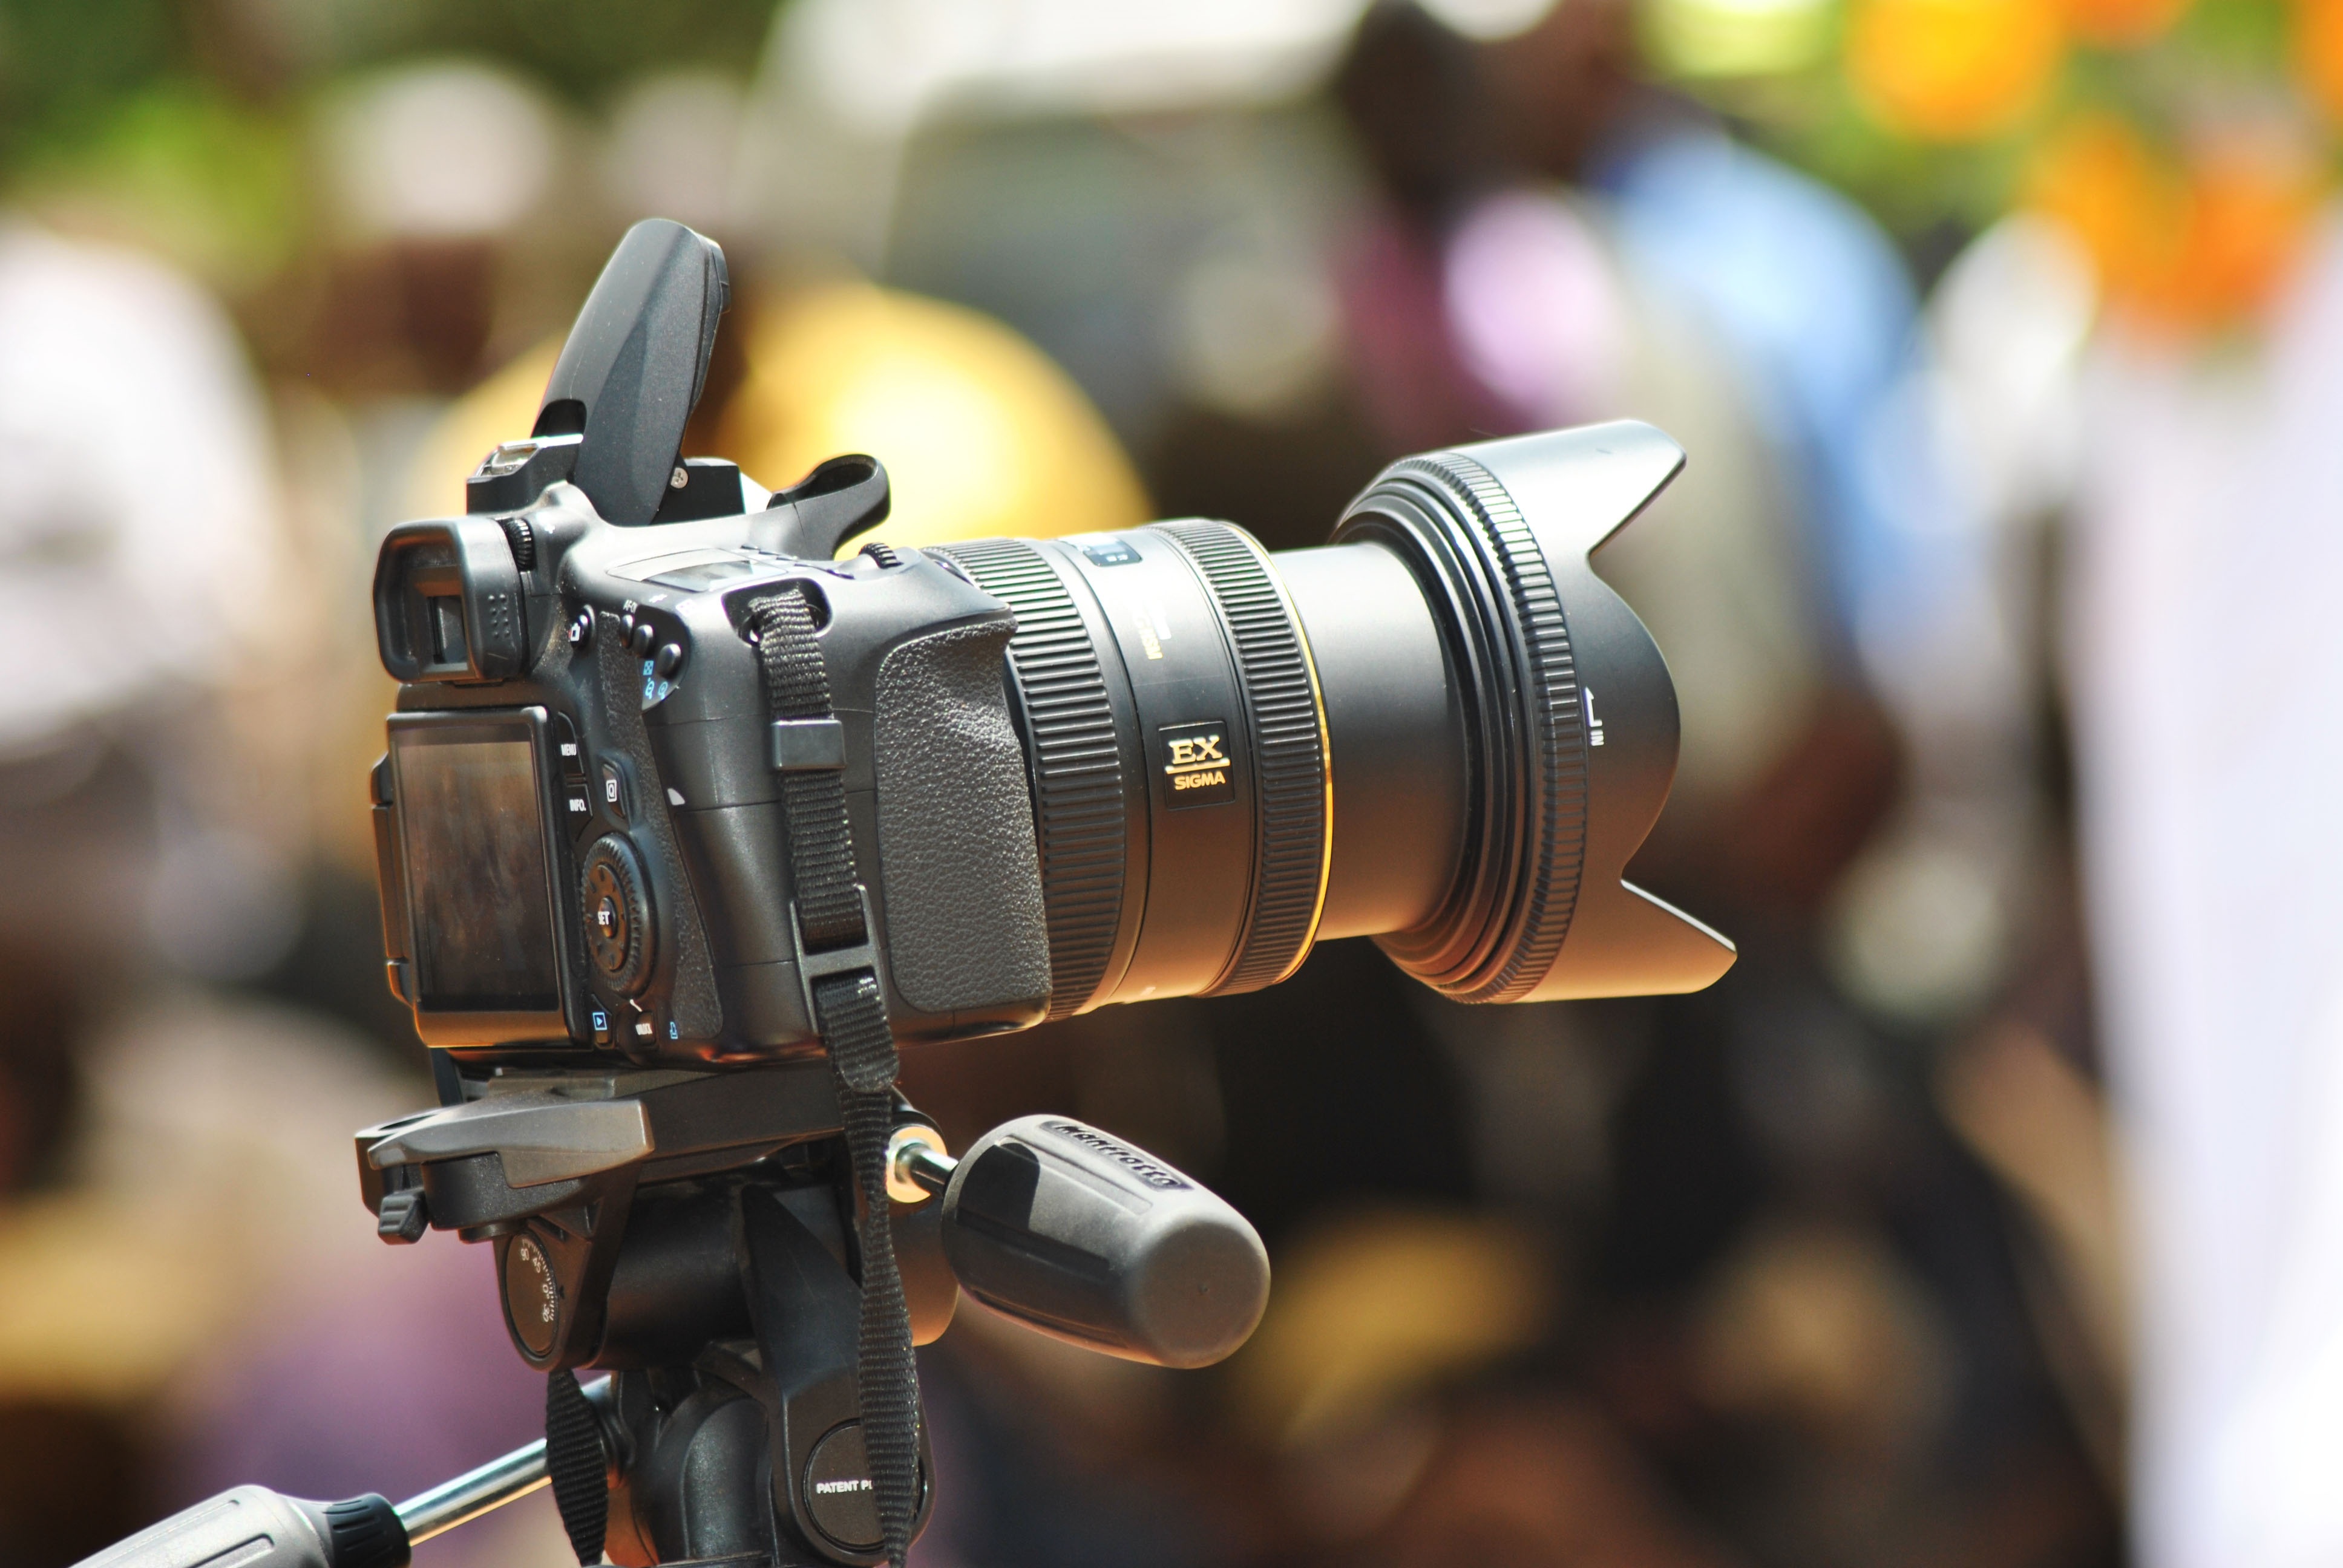
camera, photography, product, reflex camera, digital, photograph, photo shooting, cinematographer, digital slr, single lens reflex camera, cameras optics, camera operator